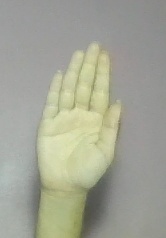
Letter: seen